Digital media

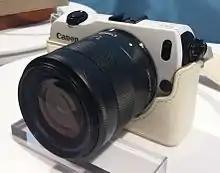
Average camera of a YouTube blogger, a Canon EOS

Since 2004, there has been a decrease in newspaper industry employment, with only about 40,000 people working in the workforce currently. Alliance of Audited Media & Publishers information during the 2008 recession, over 10% of print sales are diminished for certain magazines, with a hardship coming from only 75% of the sales advertisements as before. However, in 2018, major newspapers advertising revenue was 35% from digital ads.